Paloma O'Shea

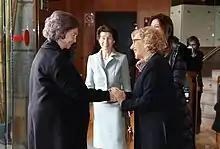
Paloma O'Shea, Queen Sofía and the mayor of Madrid, Manuela Carmena attend a meeting of the Board of Trustees of the School.

After the experience gained at the Competition, it was a necessity to create a permanent center in Spain with the highest international level. To make this ideal a reality, Paloma O'Shea managed to get the support of important artistic personalities including Alicia de Larrocha, Zubin Mehta, Lorin Maazel, Yehudi Menuhin and Mstislav Rostropovich. HM the Queen Sofía, knowing the necessities and lacks of the Spanish musical education, didn't hesitate in giving her full support to such a project. Today, the Reina Sofía School of Music counts on the most wanted Professors of each instrument and therefore with the most talented international students.